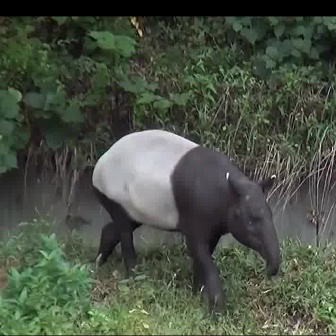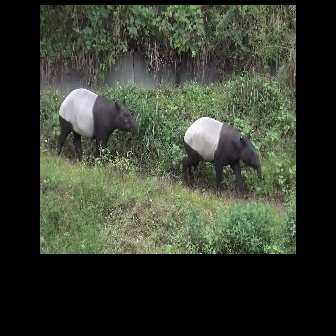
  Please identify the target specified by the bounding box [88,127,280,319] in the first image and locate it in the second image. Return the coordinates in [x_min,y_min,x_max,y_max] format.
Answer: [57,87,137,168]